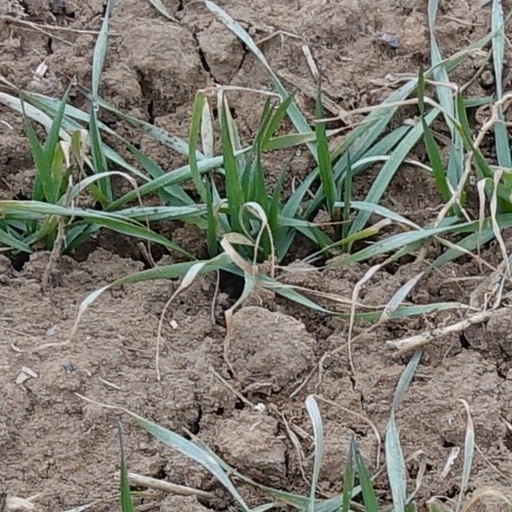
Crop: wheat